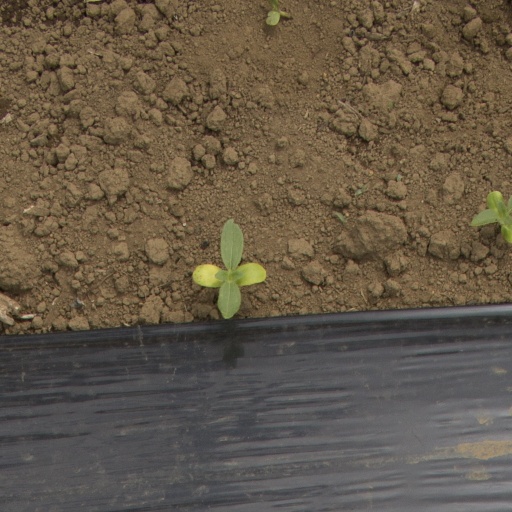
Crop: Jerusalem artichoke